Trifolium subterraneum

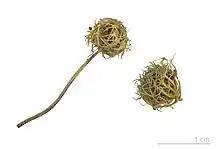
"Trifolium subterraneum" - MHNT

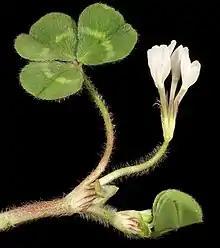
"Trifolium subterraneum" close-up

Trifolium subterraneum, the subterranean clover (often shortened to sub clover), subterranean trefoil, is a species of clover native to Europe, Southwest Asia, Northwest Africa and Macaronesia. The plant's name comes from its underground seed development (geocarpy), a characteristic not possessed by other clovers.